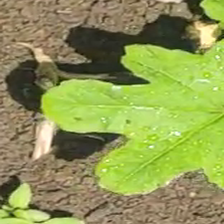
Weed species: Little_Mallow(Malva parviflora)